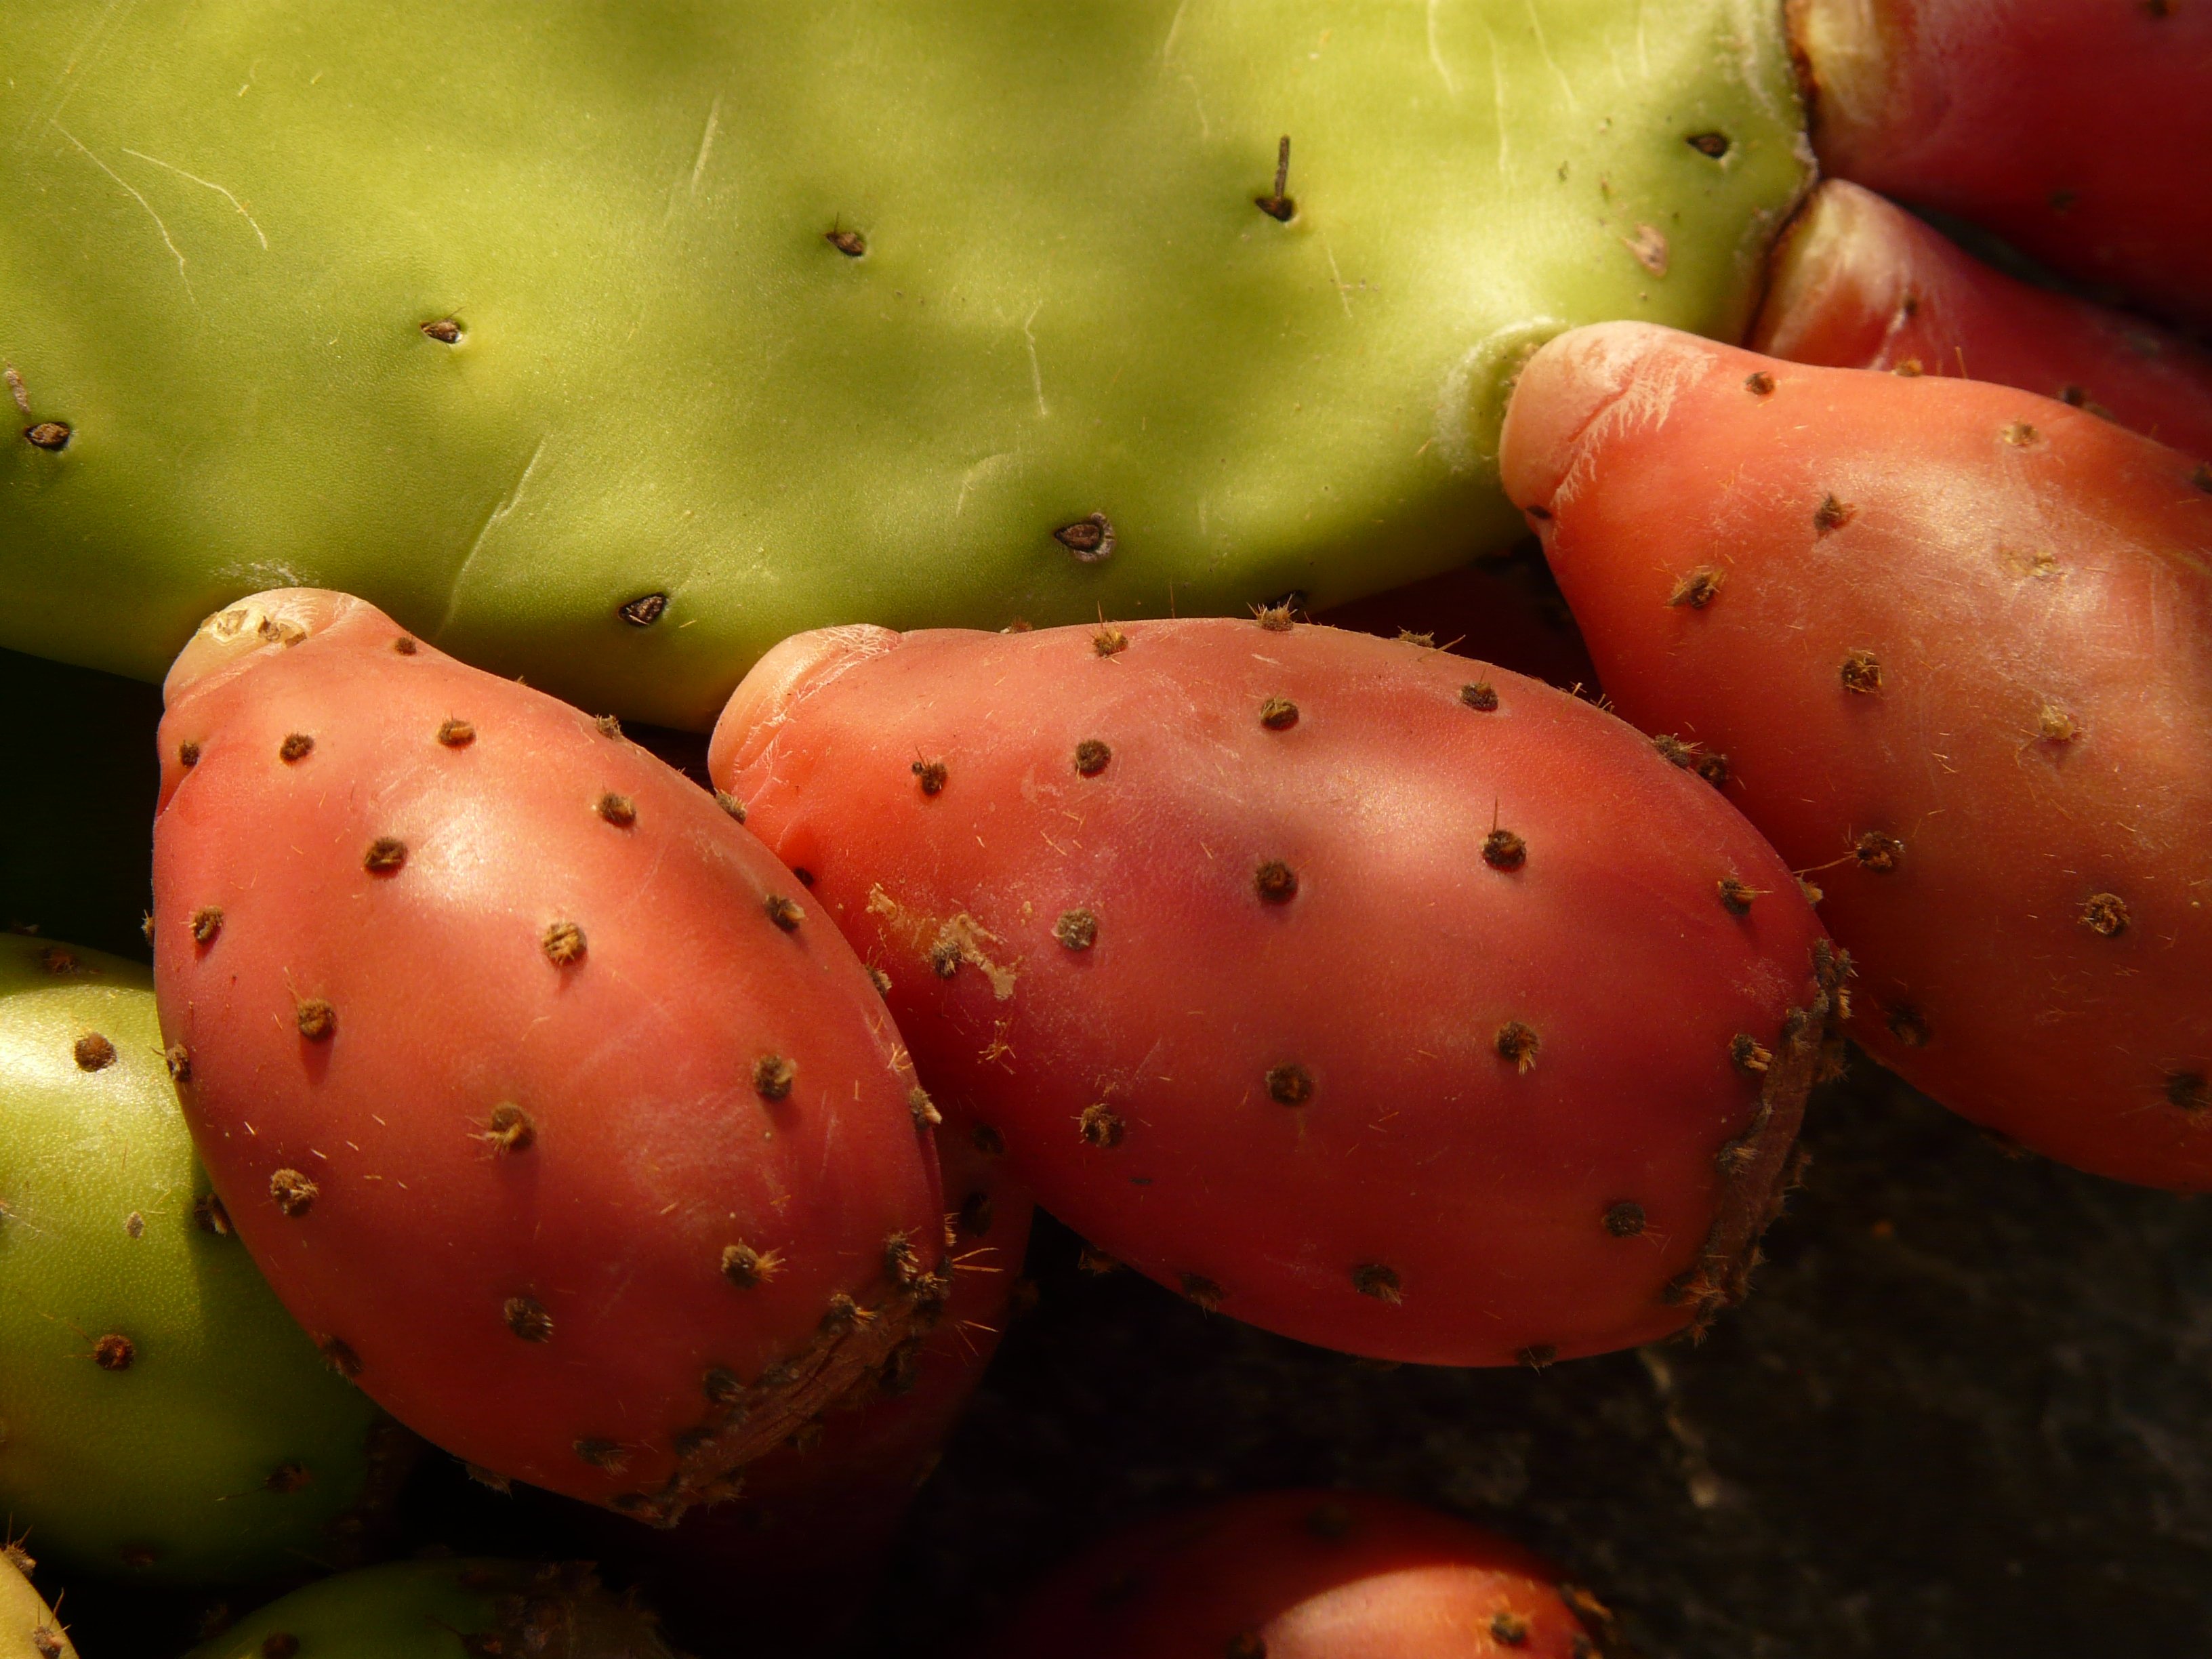
cactus, plant, fruit, food, red, produce, vegetable, cactaceae, fruits, figs, edible, macro photography, flowering plant, opuntia, prickly pear, cactus greenhouse, land plant, nopal, potato and tomato genus, barbary fig